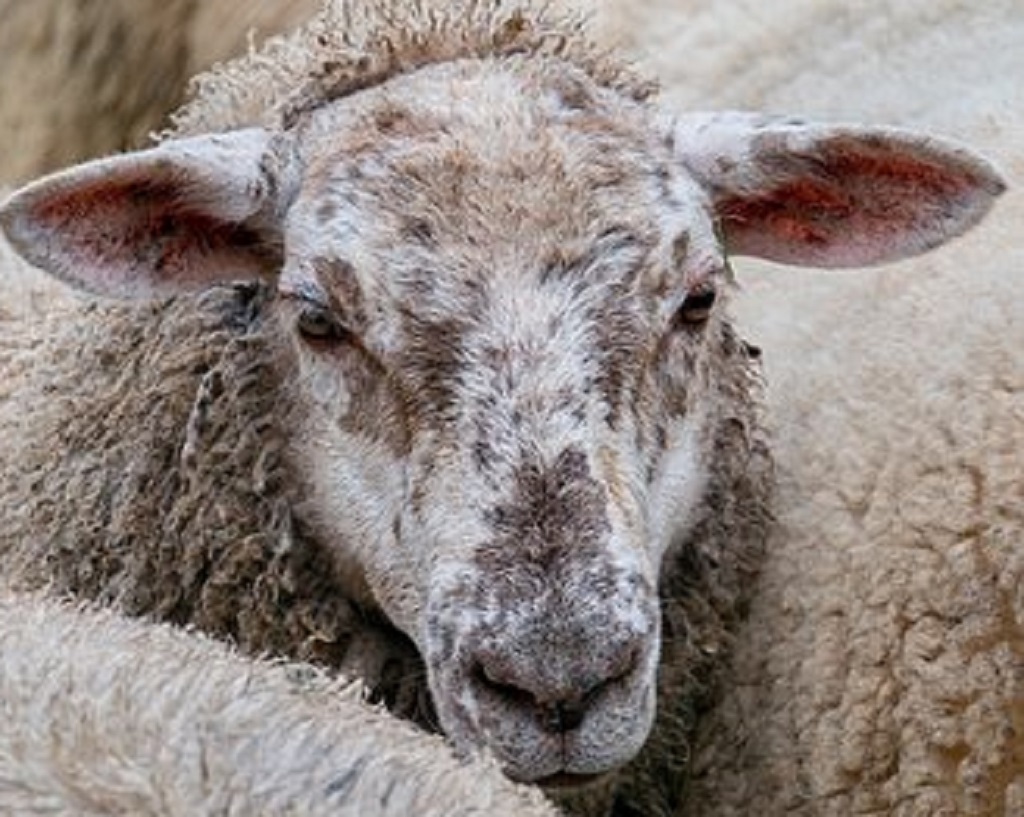
Label: no pain